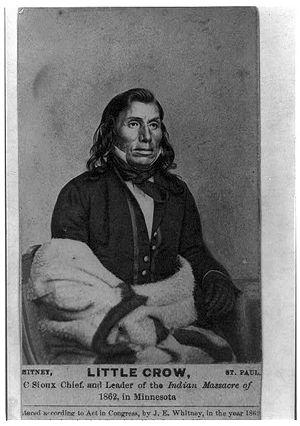
Little Crow, né en 1810 et mort en 1863, est un chef sioux dakota qui prit la tête des rebelles lors de la guerre des Sioux de 1862 dans le Minnesota. Il a participé à la bataille de Fort Ridgely.